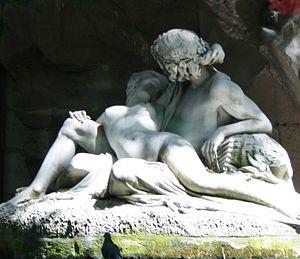
Galatée dans les bras d'Acis